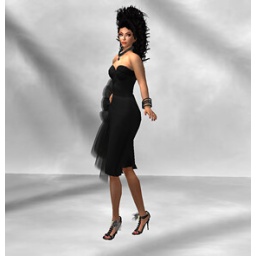
Sami in a little black dress shoot